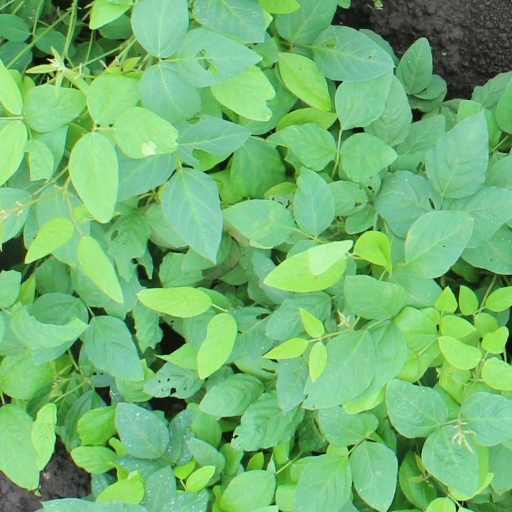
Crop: soybean